Samurai 7

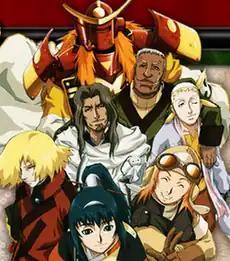
The seven recruited samurai.

Tessai's dress is a derivative of the traditional dress of the Dutch fishermen town of Volendam, including his pipe.